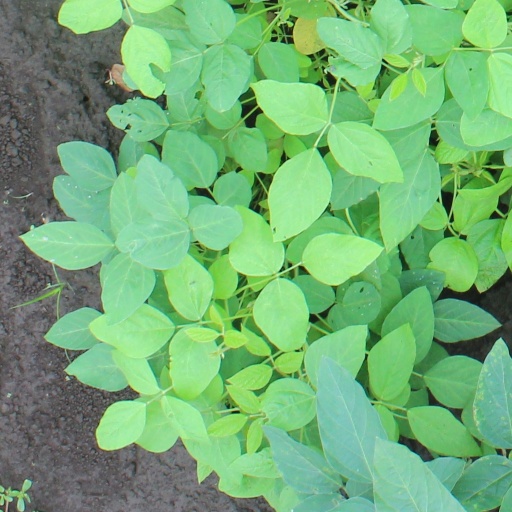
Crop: soybean